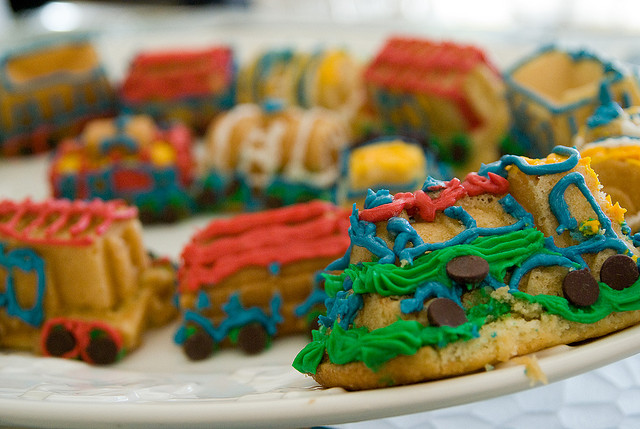
user: Given an image and a question. Answer the question in a short answer. Question: What food is this? Short Answer:
assistant: cookies